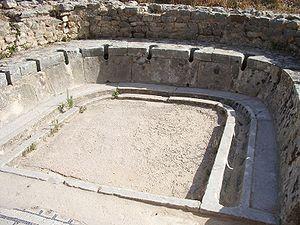
latrines des thermes des cyclopes, Dougga